Umed Singh II

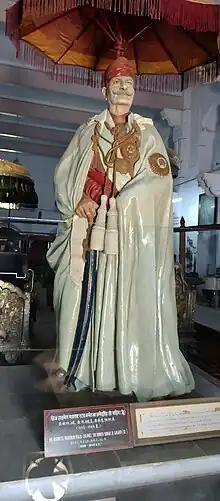
Photo of Maharao Ummed singh II, Kotah statue placed at Garh Palace

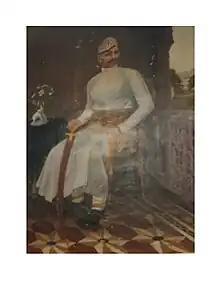
Maharao Umed Singh II of Kotah in a portrait

In 2011, his 1925 Phantom I Rolls-Royce, customised with mounted guns and searchlights for tiger hunting, came up for auction in the US. The auto is expected to sell for up to $1.6 million.